The Wonder Years (band)

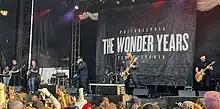
The Wonder Years performing at Riot Fest 2022 in Chicago, IL.

The Wonder Years is an American rock band from Lansdale, Pennsylvania, formed in July 2005. The band currently consists of Dan "Soupy" Campbell (lead vocals), Casey Cavaliere (lead guitar, backing vocals), Matt Brasch (guitar, vocals), Josh Martin (bass, vocals), Nick Steinborn (keyboards, guitar, backing vocals) and Mike Kennedy (drums, percussion). They have released seven full-length albums, two EPs, and several splits/compilations. The group is currently signed to Hopeless Records. Their name originates from a paper that Campbell read that was written by one of his after-school educators titled "The Wonder Years."